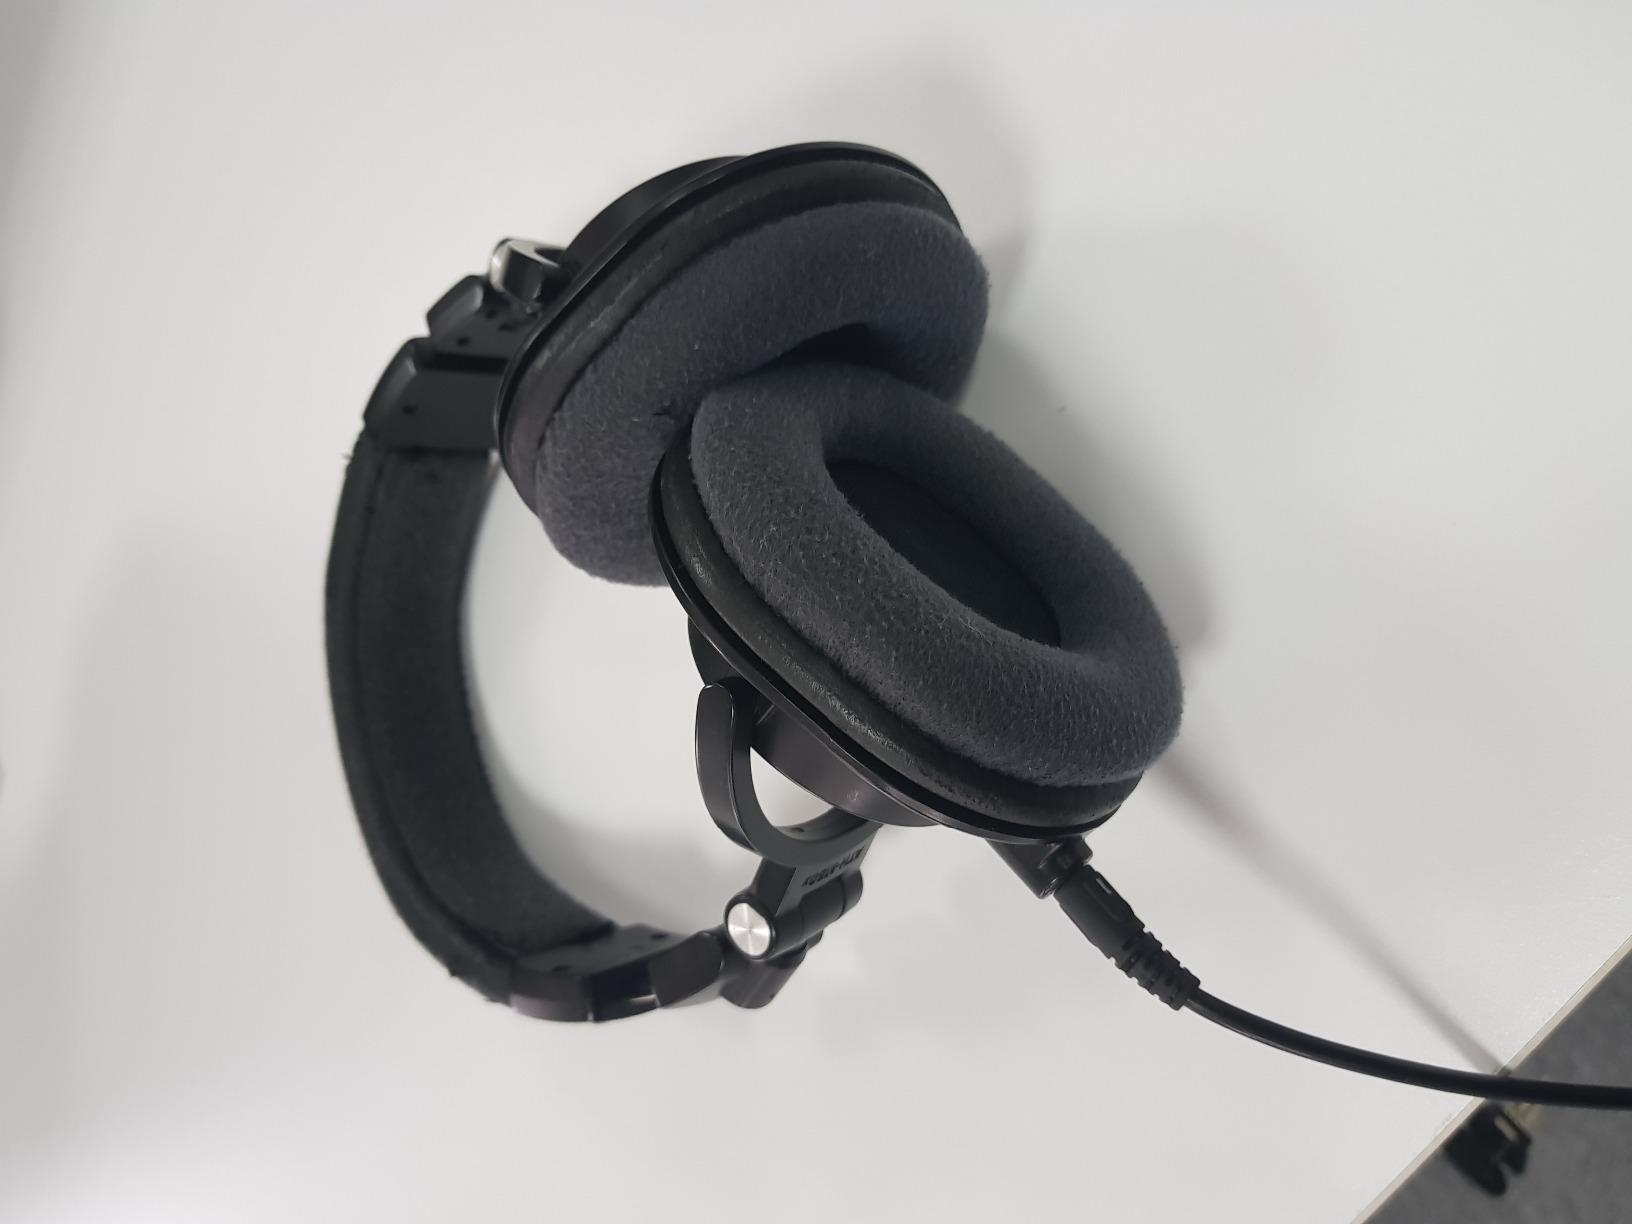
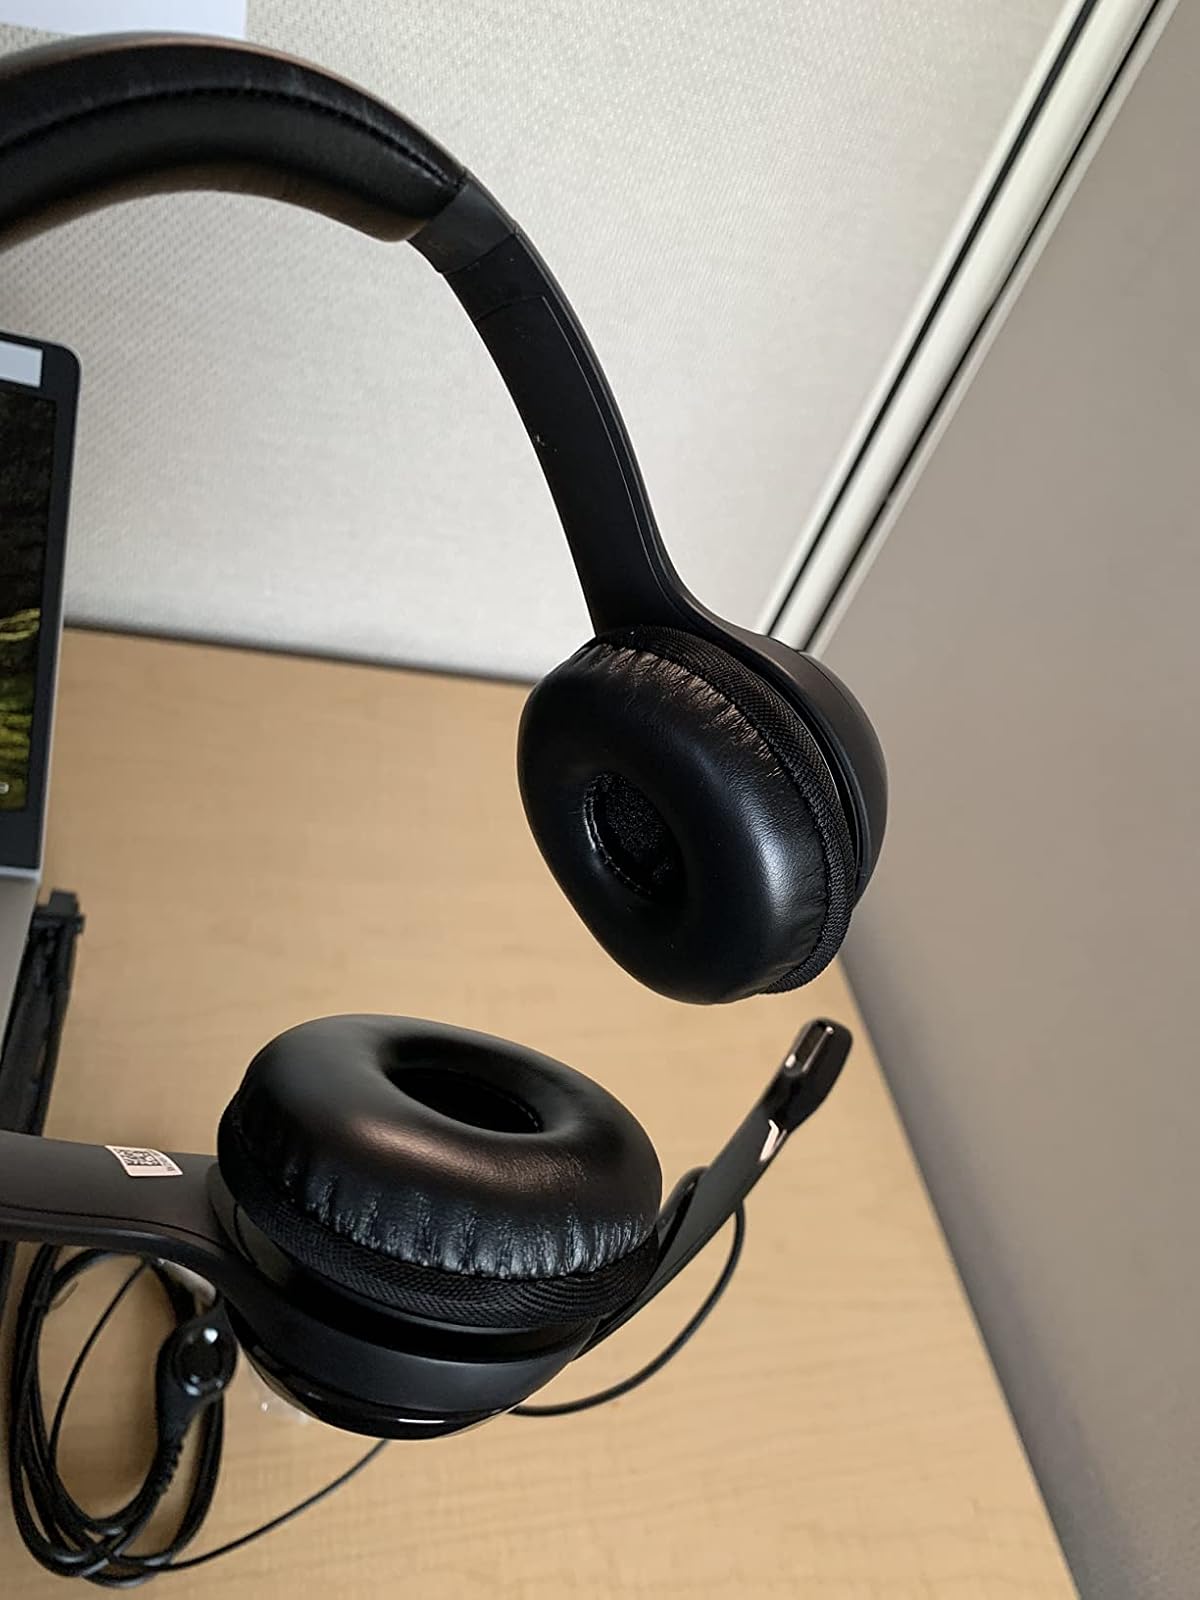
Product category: headphones
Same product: no